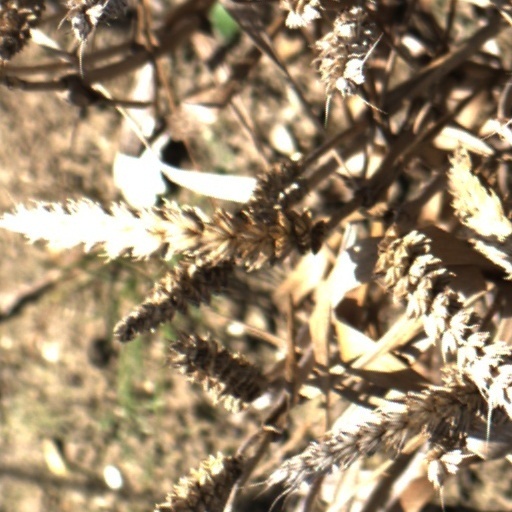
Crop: wheat